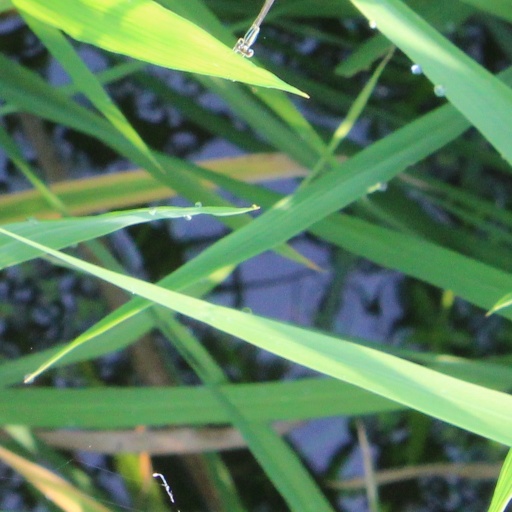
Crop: rice